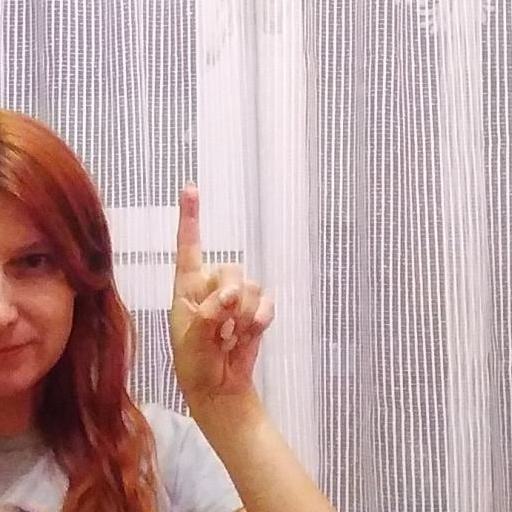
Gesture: one